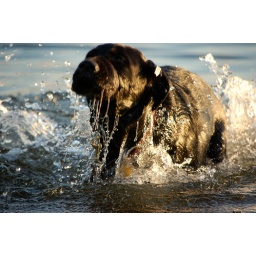
Romeo, my 17 week black labrador enjoying his time in the water